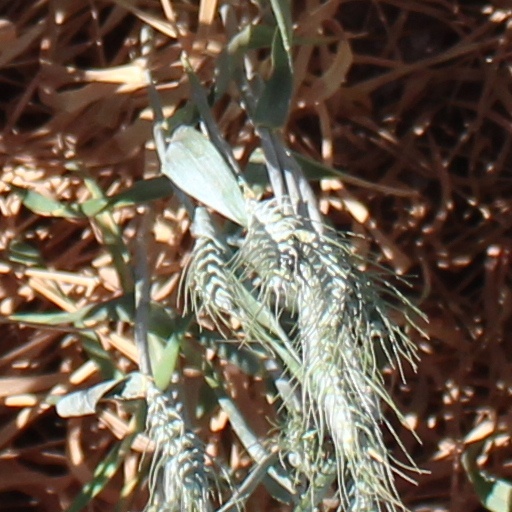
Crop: wheat